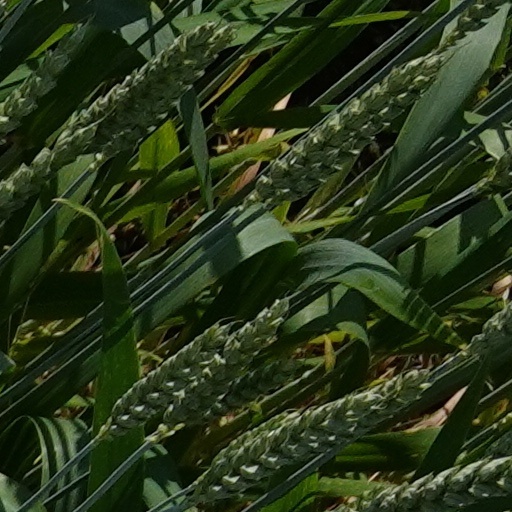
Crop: wheat